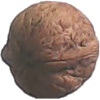
Label: walnut